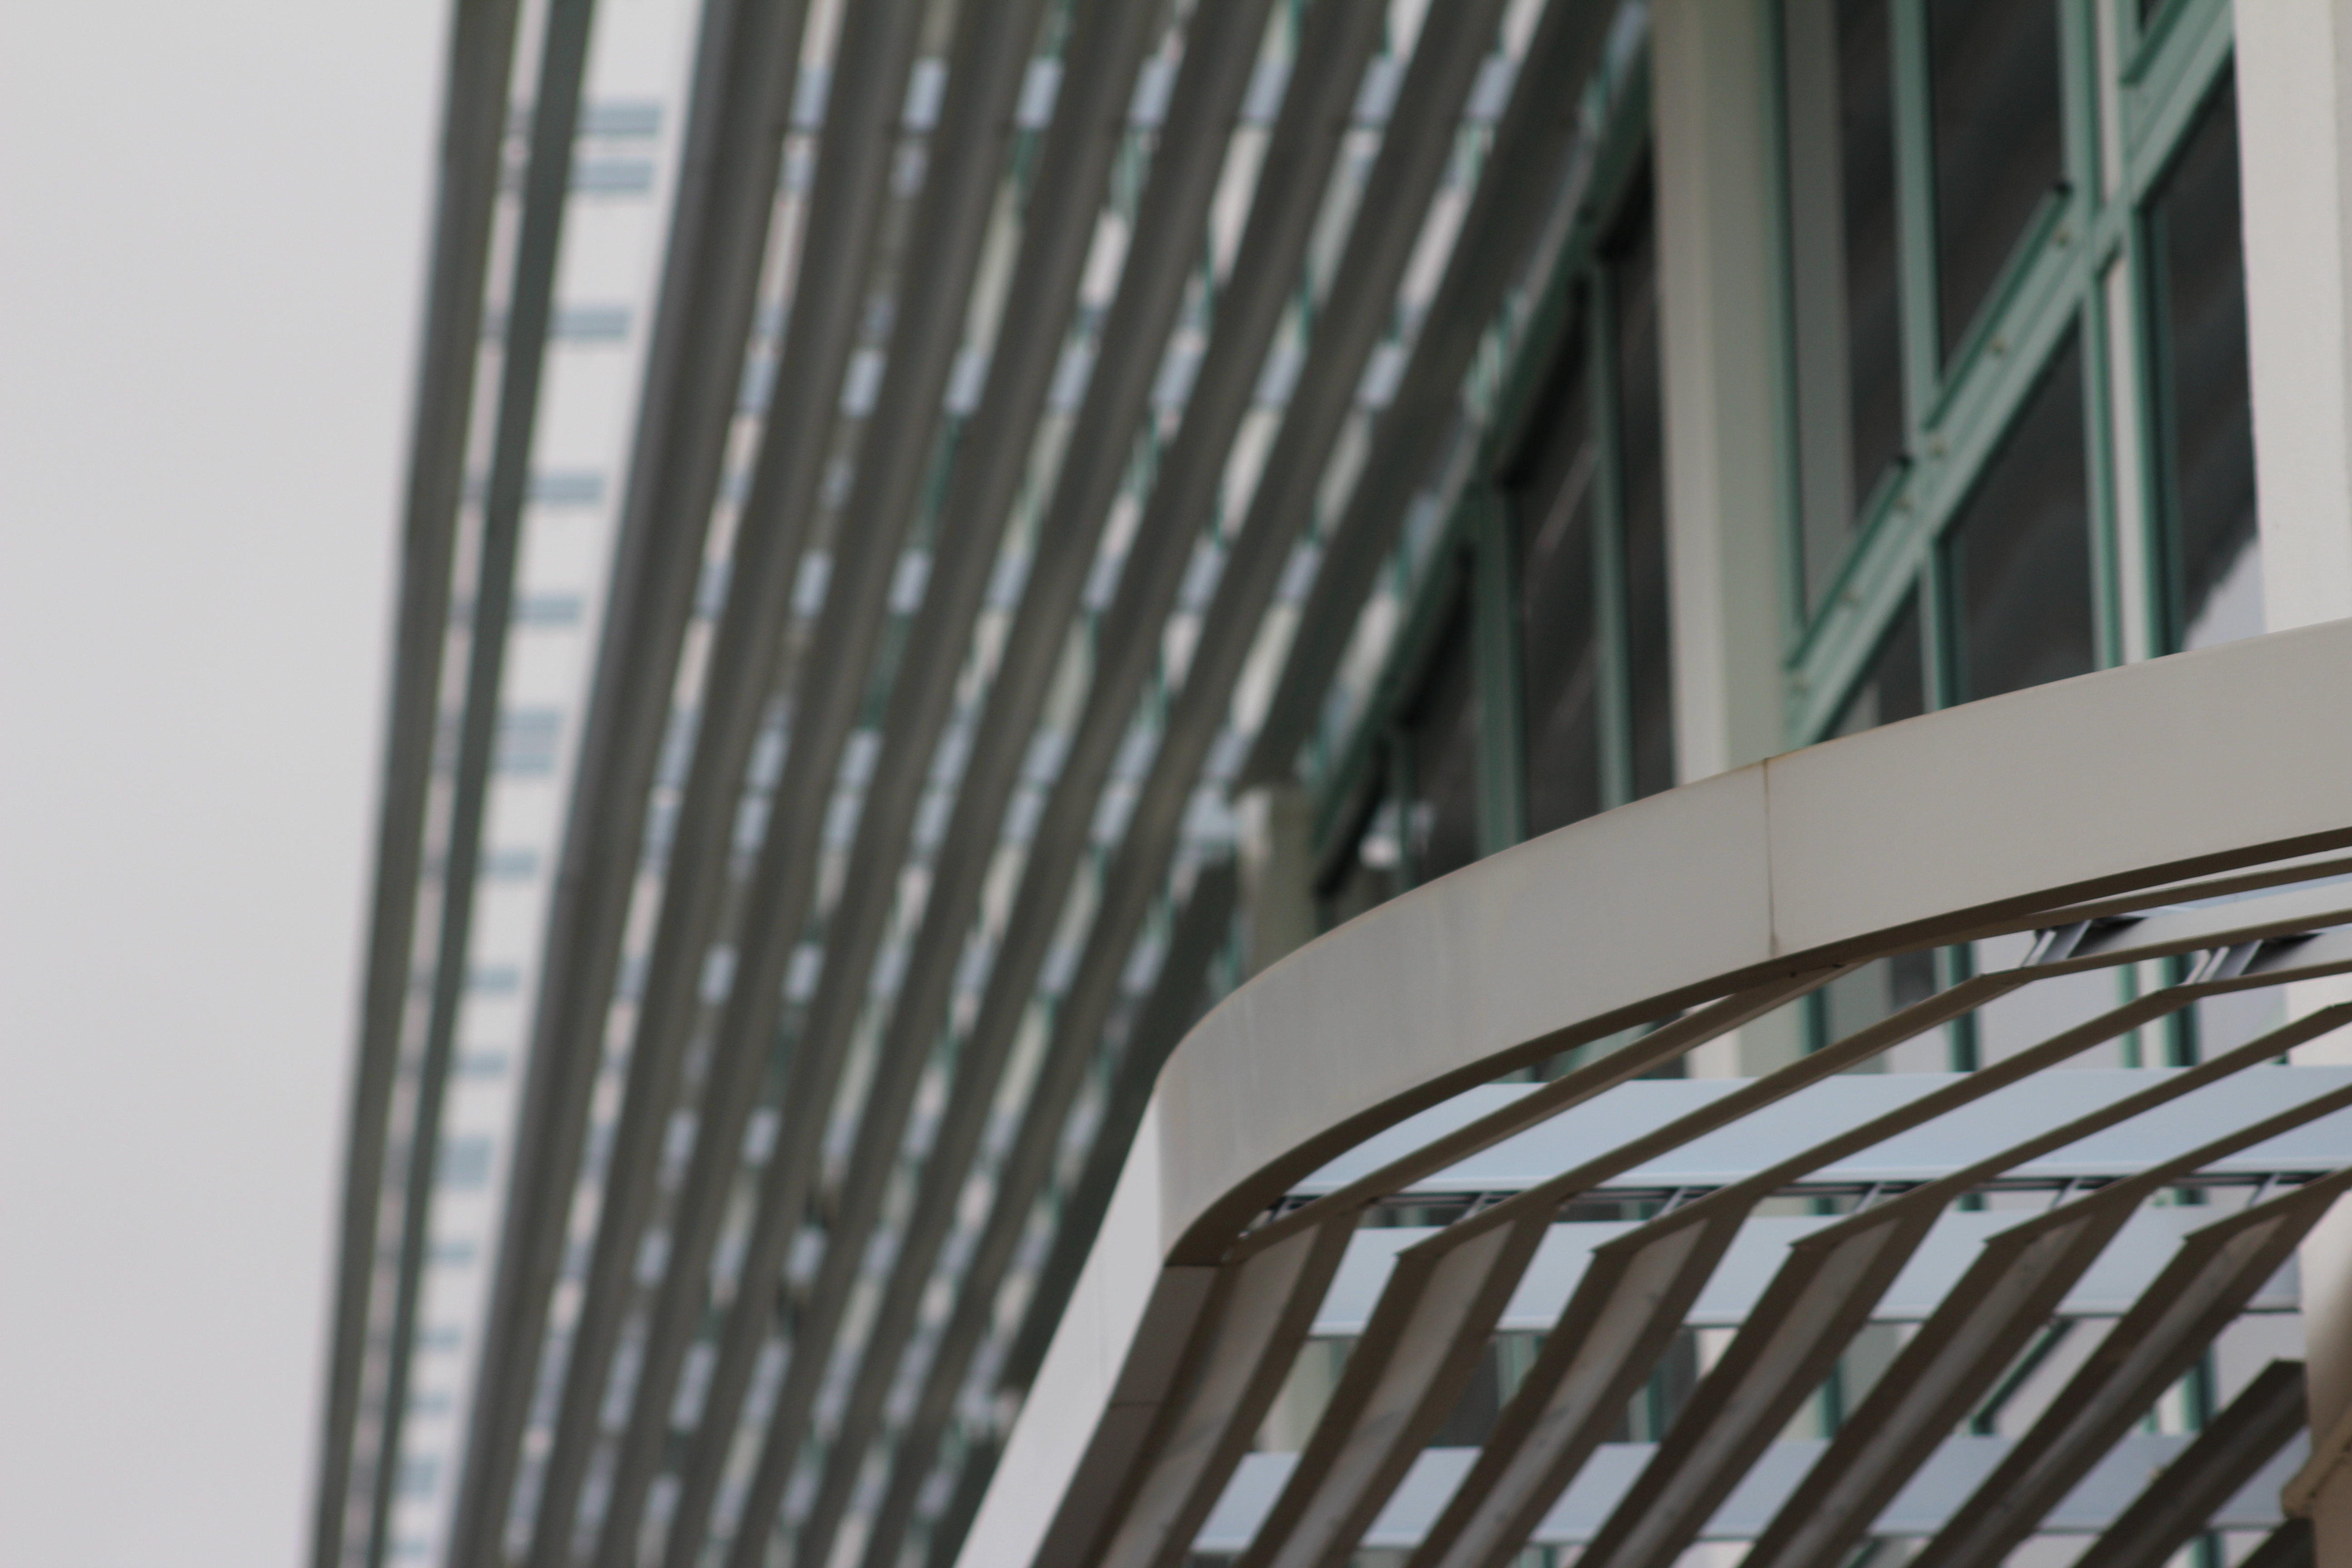
architecture, window, glass, skyscraper, line, facade, interior design, design, daylighting, window covering